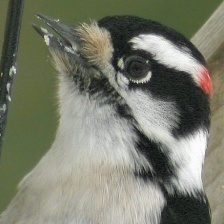
Species: DOWNY WOODPECKER
Scientific name: PICOIDES PUBESCENS